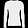
Label: Pullover